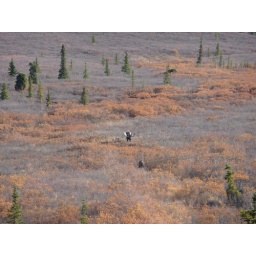
Once again the cow approaches the bull moose, as seen on our Natural History Tour bus in Denali, Alaska